Inter&Co Stadium

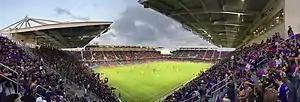
Orlando City SC hosts the San Jose Earthquakes, April 21, 2018

Inter&Co Stadium (formerly Orlando City Stadium and Exploria Stadium) is a soccer-specific stadium in downtown Orlando, Florida. The stadium is located along West Church Street in the Parramore neighborhood west of downtown Orlando. It is the home of Orlando City SC, which entered Major League Soccer (MLS) as an expansion franchise in 2015, and National Women's Soccer League (NWSL) club, the Orlando Pride. The stadium was completed in time for Orlando City's home opener of the 2017 season on March 5 and it became the first ever venue to permanently host MLS, NWSL, and United Soccer League teams all in the same location that year.